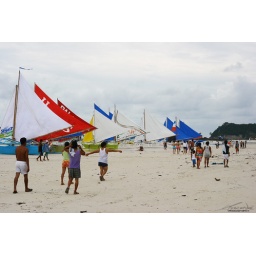
Locally made sail boats known as Bancas. Made by the locals, used to travel to near by islands.